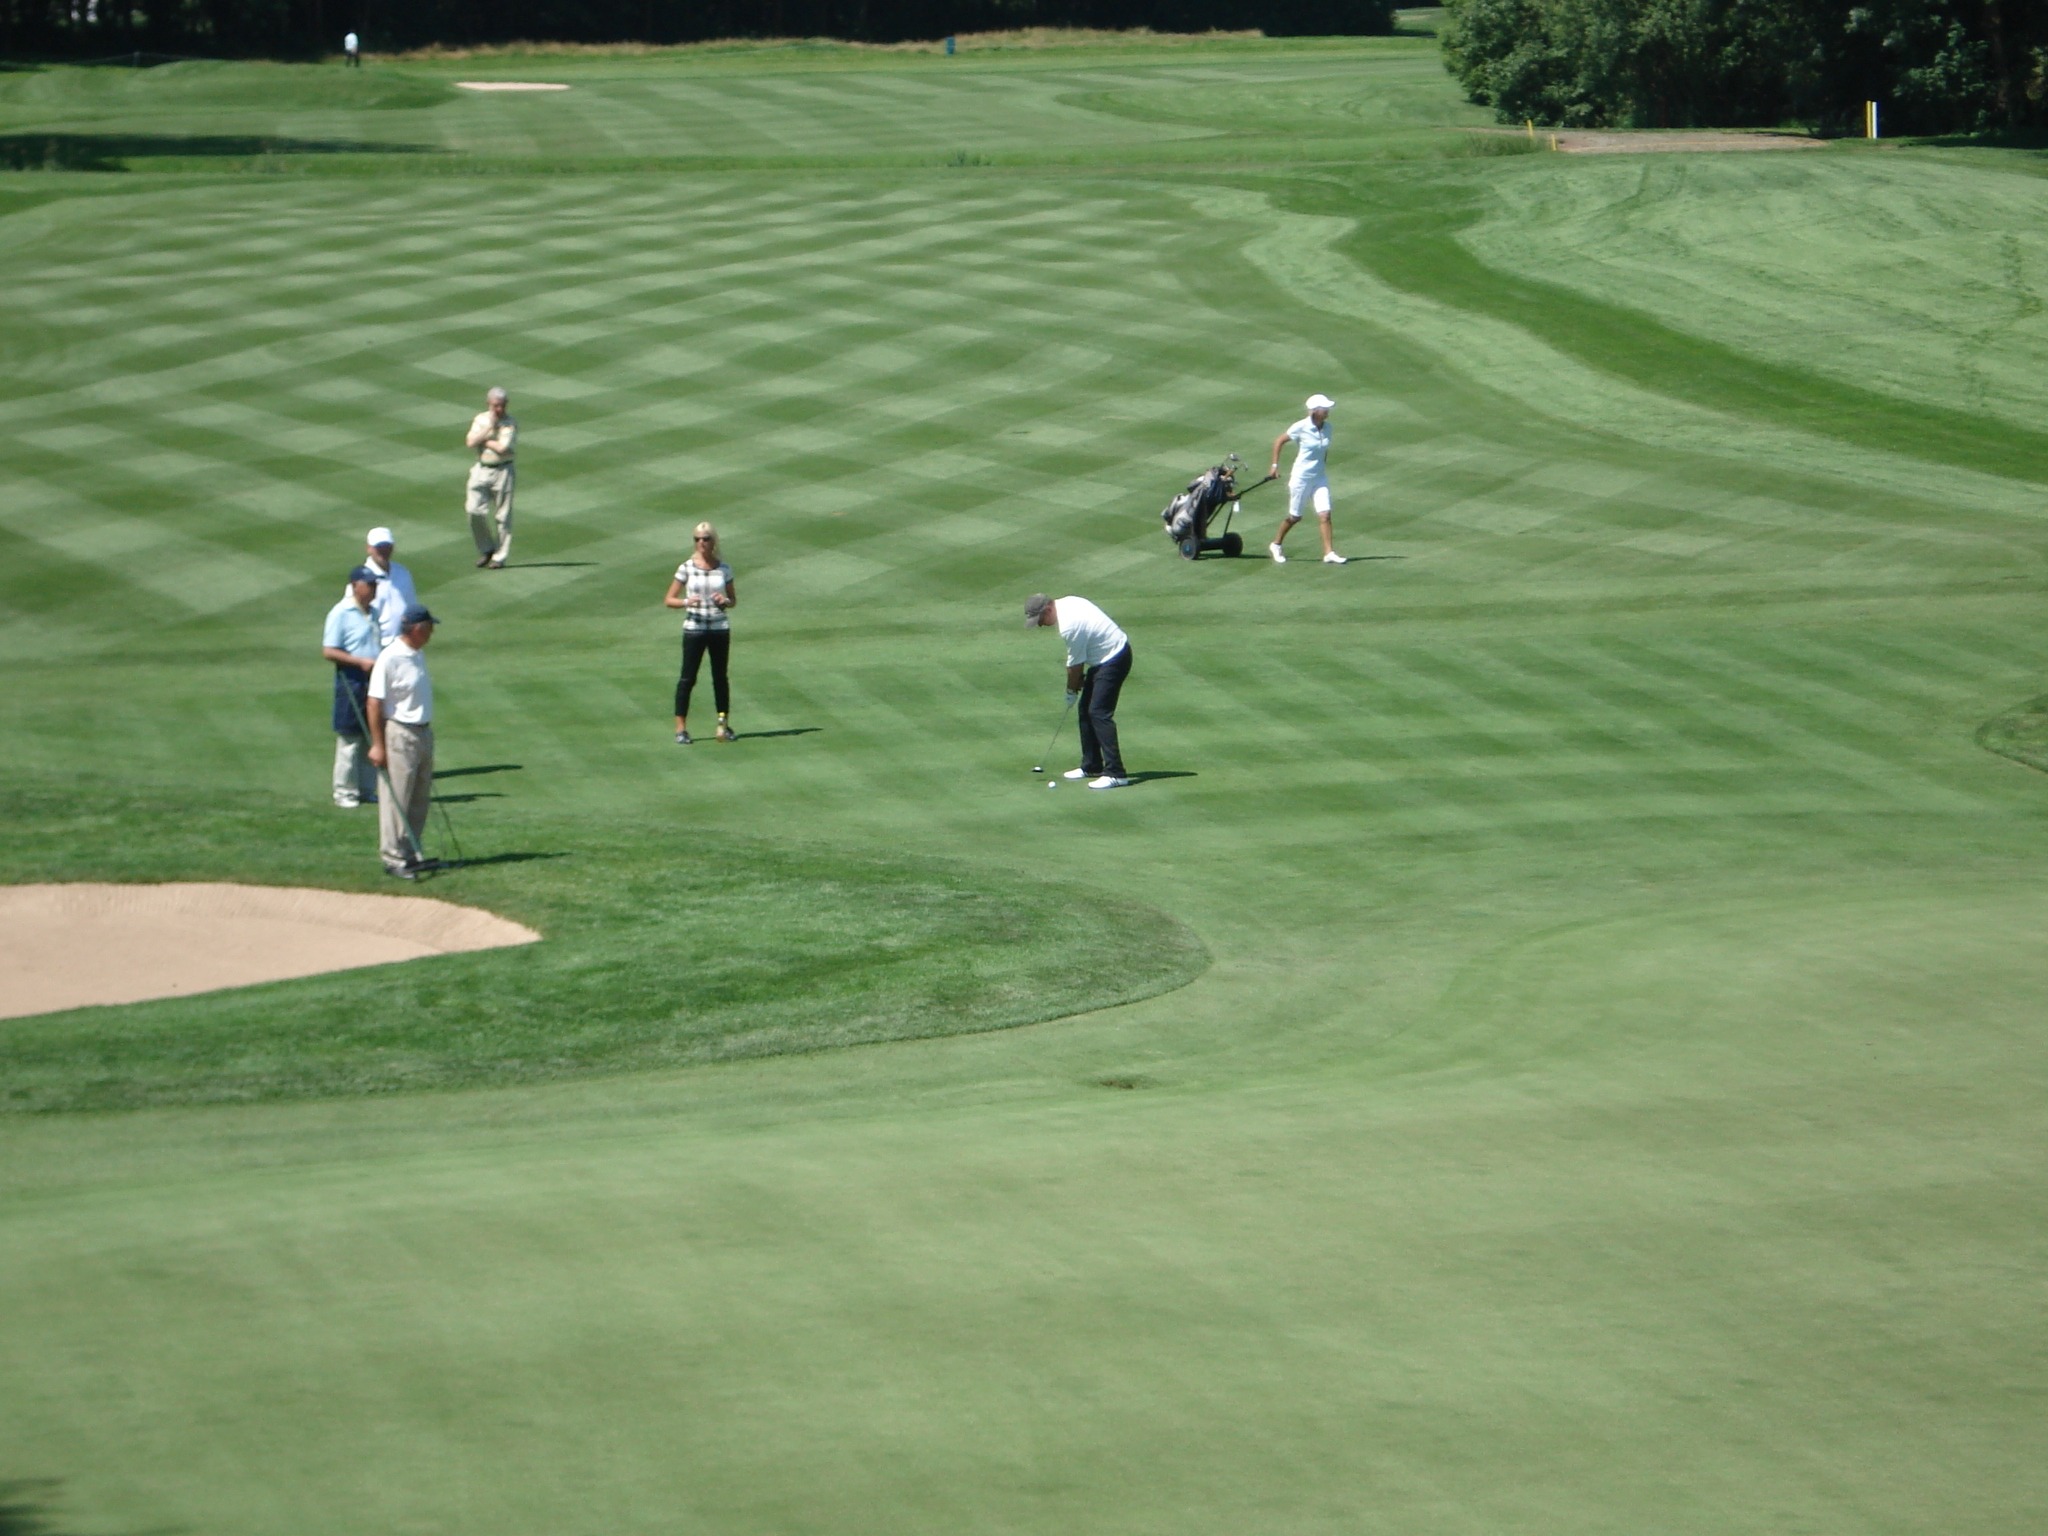
grass, structure, lawn, recreation, stadium, baseball field, golf, golf course, golf club, sports, fairway, ball game, golfers, baseball park, sport venue, soccer specific stadium, pitch and putt